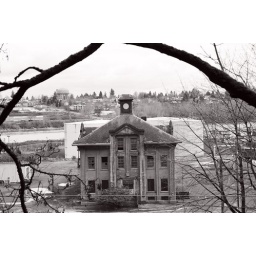
I've heard this Portland, Oregon building inspired the house in Fight Club.